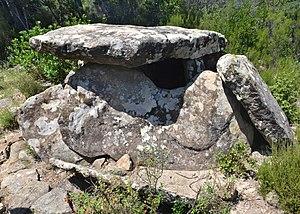
Dolmen de la Bruyère d'Usclas, Saint-Privat (34).